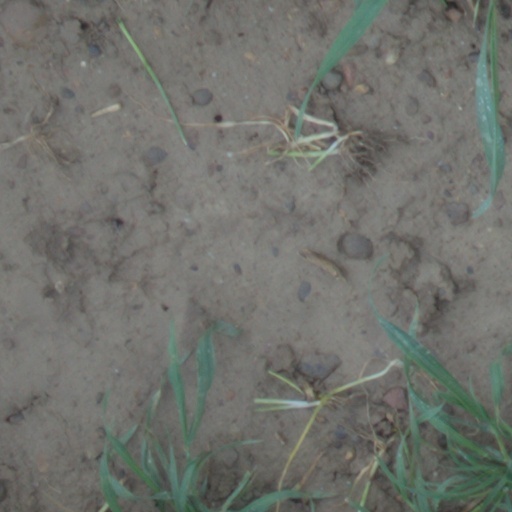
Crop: wheat